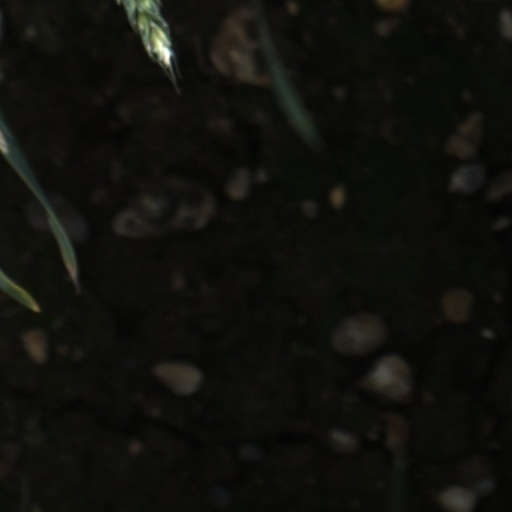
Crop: wheat